YPbPr

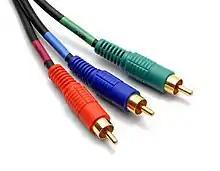
YPbPr is the analog video signal carried by component video cable in consumer electronics. The green cable carries "Y", the blue cable carries "P" and the red cable carries "P".

YPbPr or formula_1, also written as , is a color space used in video electronics, in particular in reference to component video cables. Like YCC, it is based on gamma corrected RGB primaries; the two are numerically equivalent but YPP is designed for use in analog systems while YCC is intended for digital video. The EOTF (gamma correction) may be different from common sRGB EOTF and BT.1886 EOTF. Sync is carried on the Y channel and is a bi-level sync signal, but in HD formats a tri-level sync is used and is typically carried on all channels.